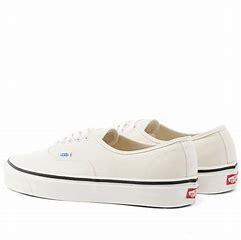
Brand: Vans
Model: UA Authentic